Bob's Burgers season 7

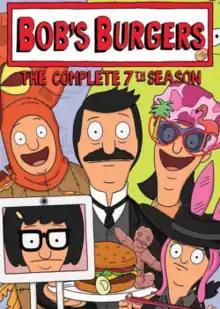
DVD cover

The seventh season of the animated comedy series "Bob's Burgers" began airing on Fox in the United States on September 25, 2016, and concluded on June 11, 2017. The season contained 22 episodes.